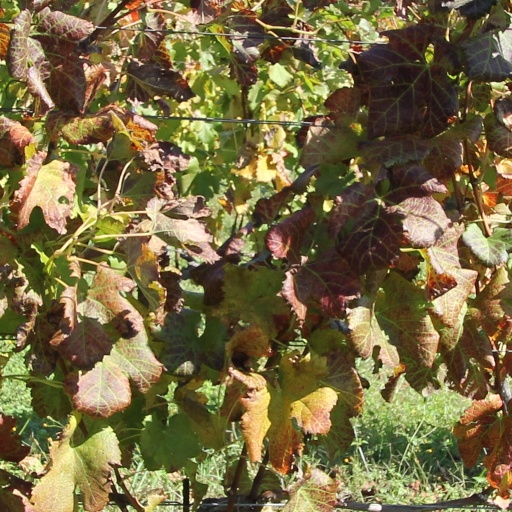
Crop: grape